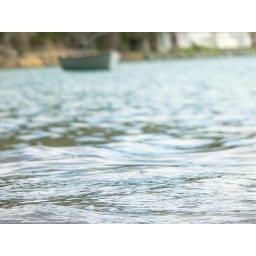
Small boat in the background on the water in Leigh harbour (Rodney, NZ)